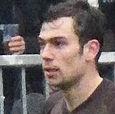
Age: 28